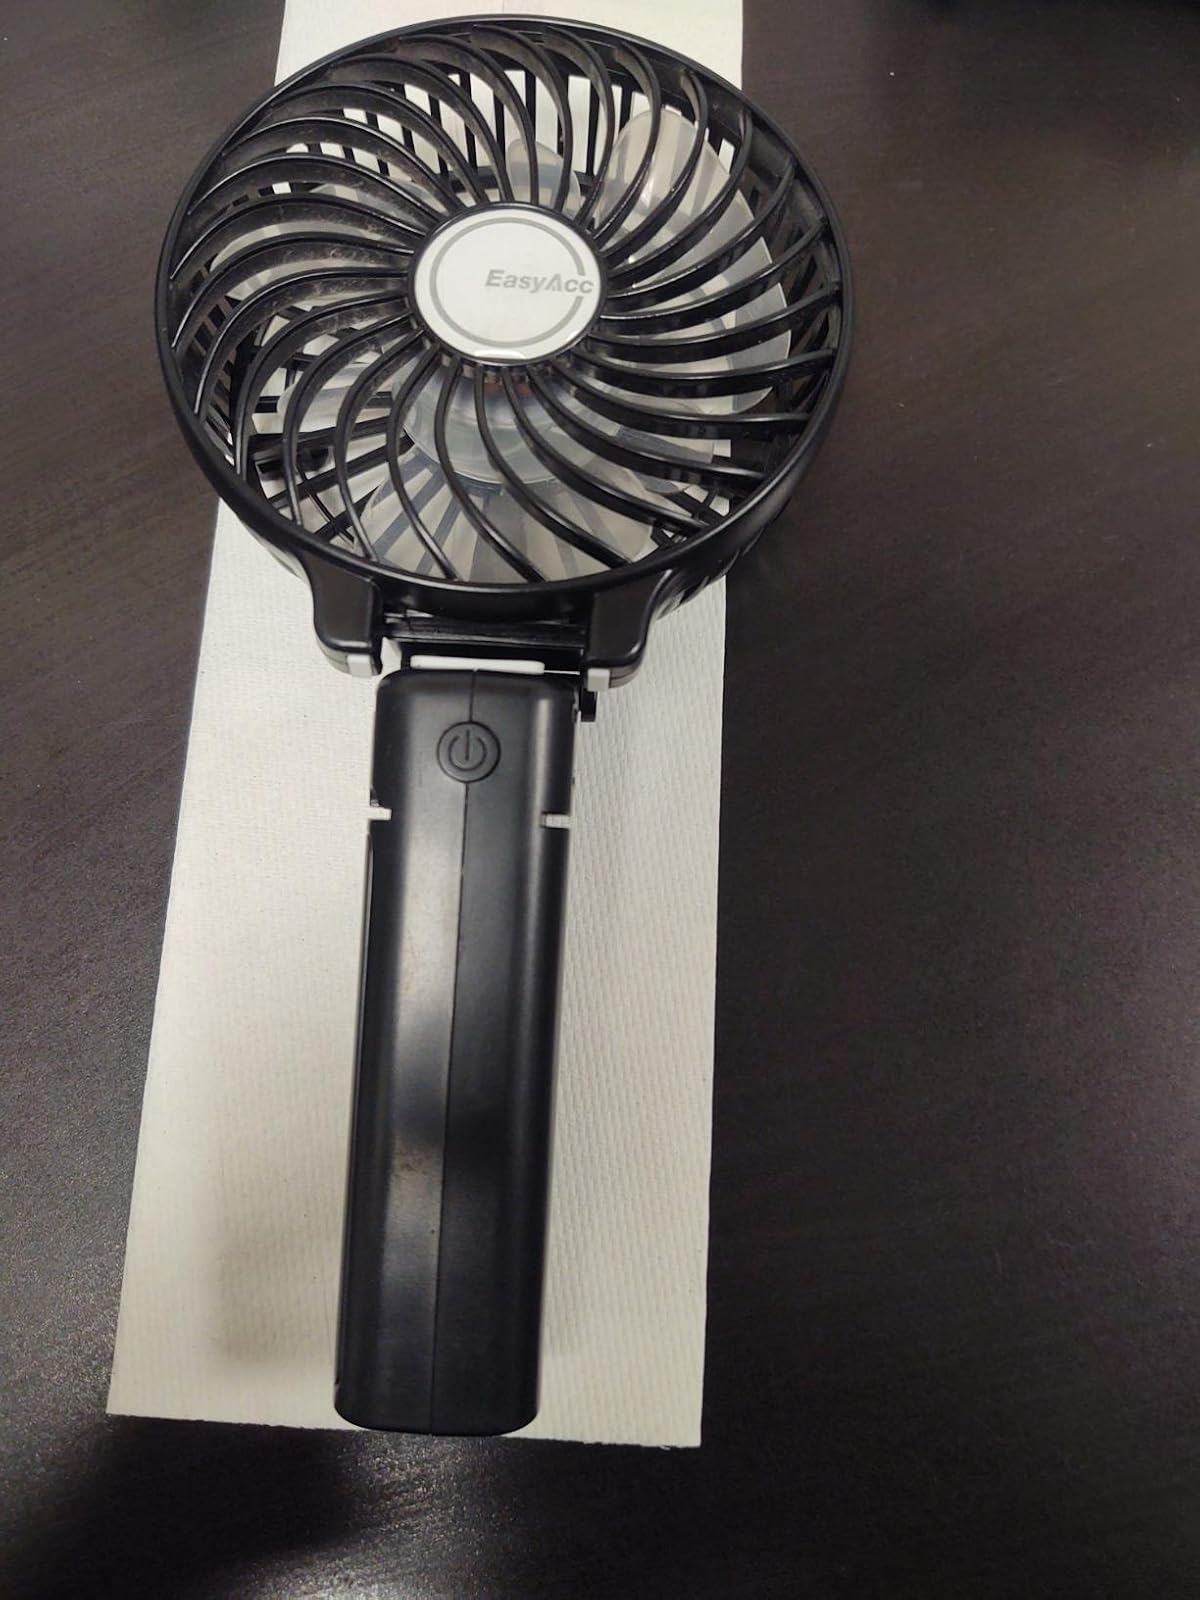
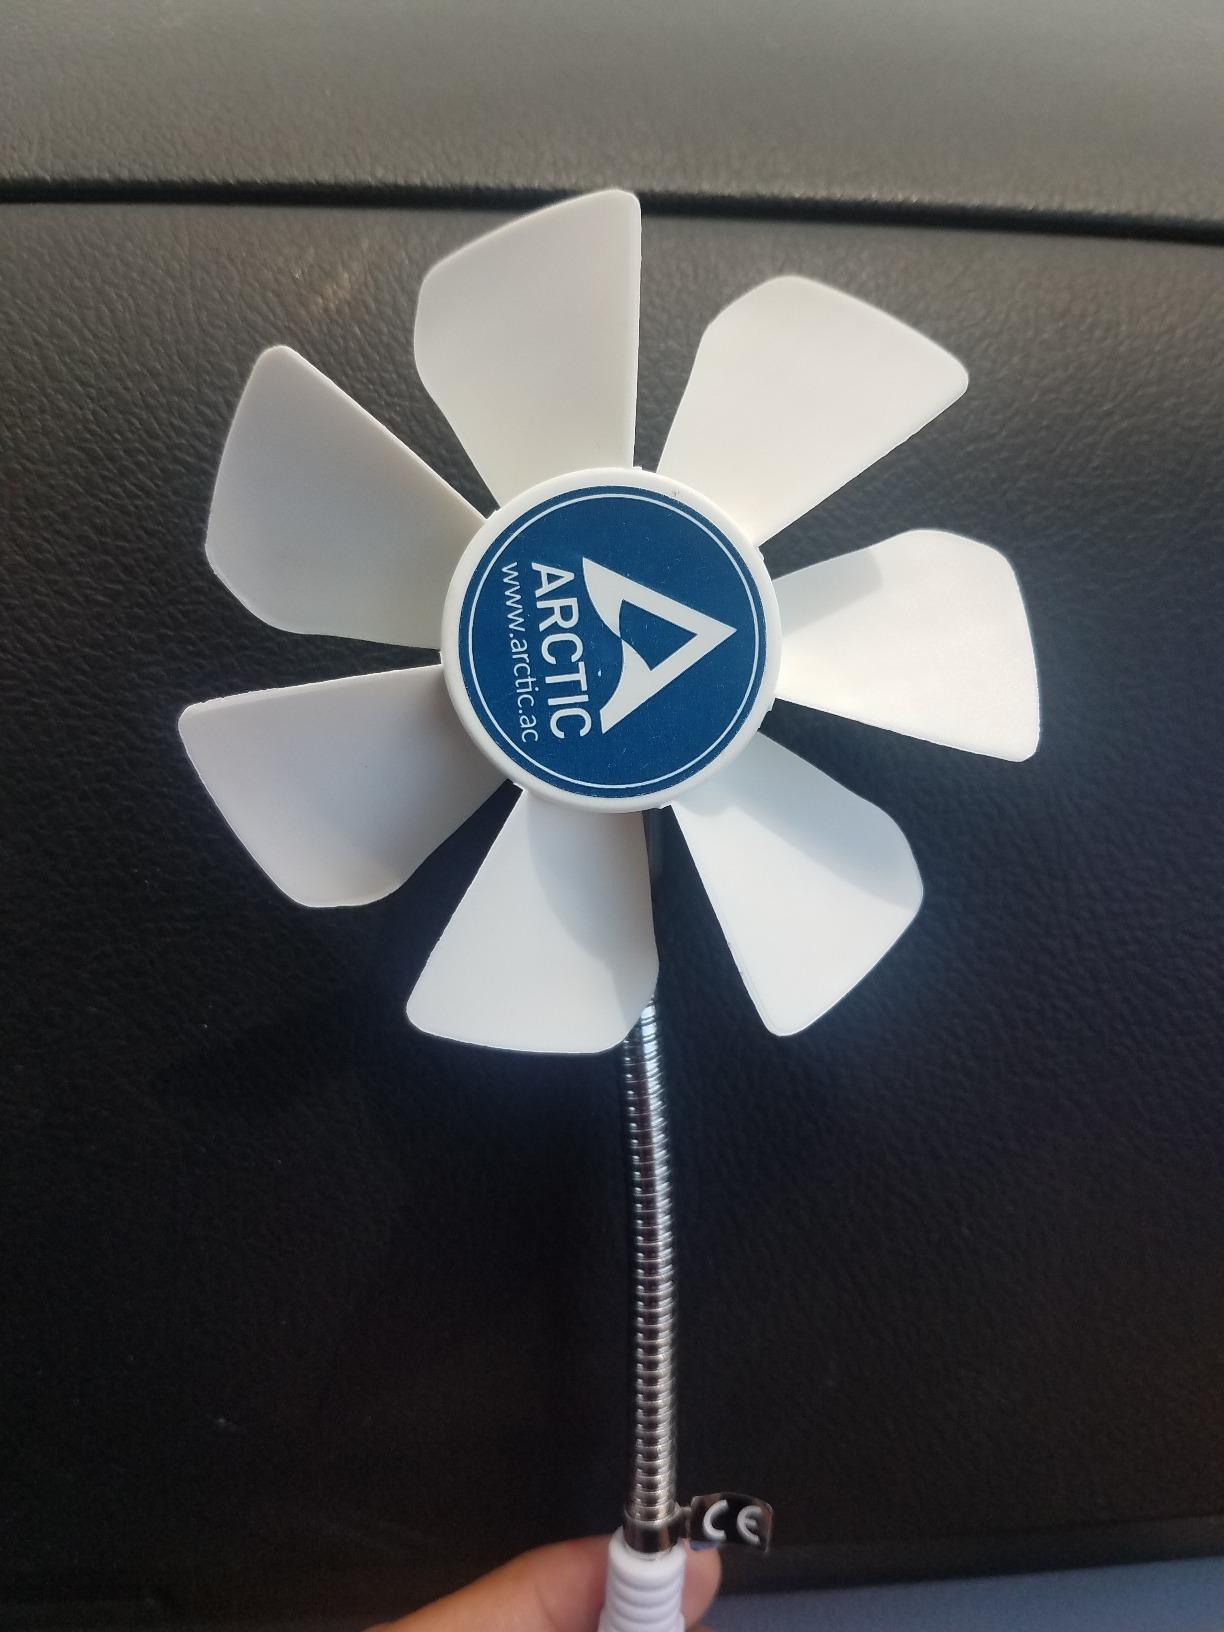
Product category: fan
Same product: no